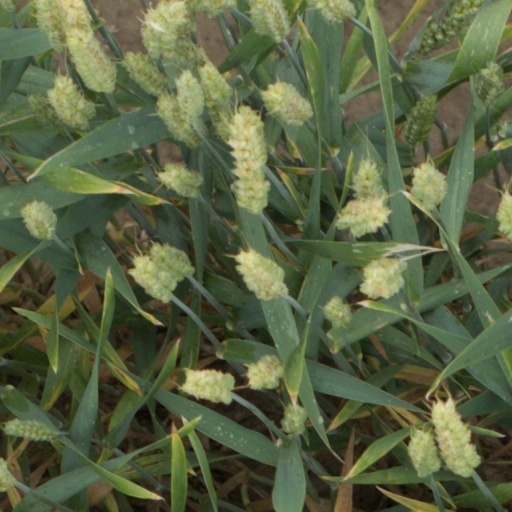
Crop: wheat